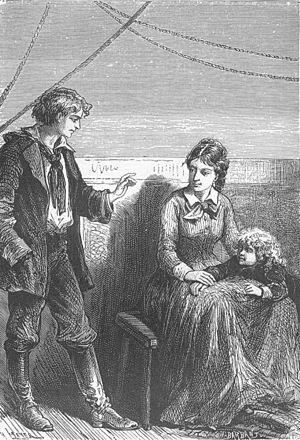
Le novice rassurait toujours Mrs. Weldon."
Les femmes dans l’œuvre de Jules Verne sont omniprésentes. Voyageuses, instruites et cultivées, y compris dans le domaine scientifique -, politisées et anti-esclavagistes, opposées au massacre des animaux, prêtes à affronter d'innombrables dangers pour retrouver ou protéger ceux qu'elles aiment, rejetant le poids des conventions sociales dans leurs histoire de cœur, ces femmes constituent pour l'époque une galerie de portraits étonnante de modernité.